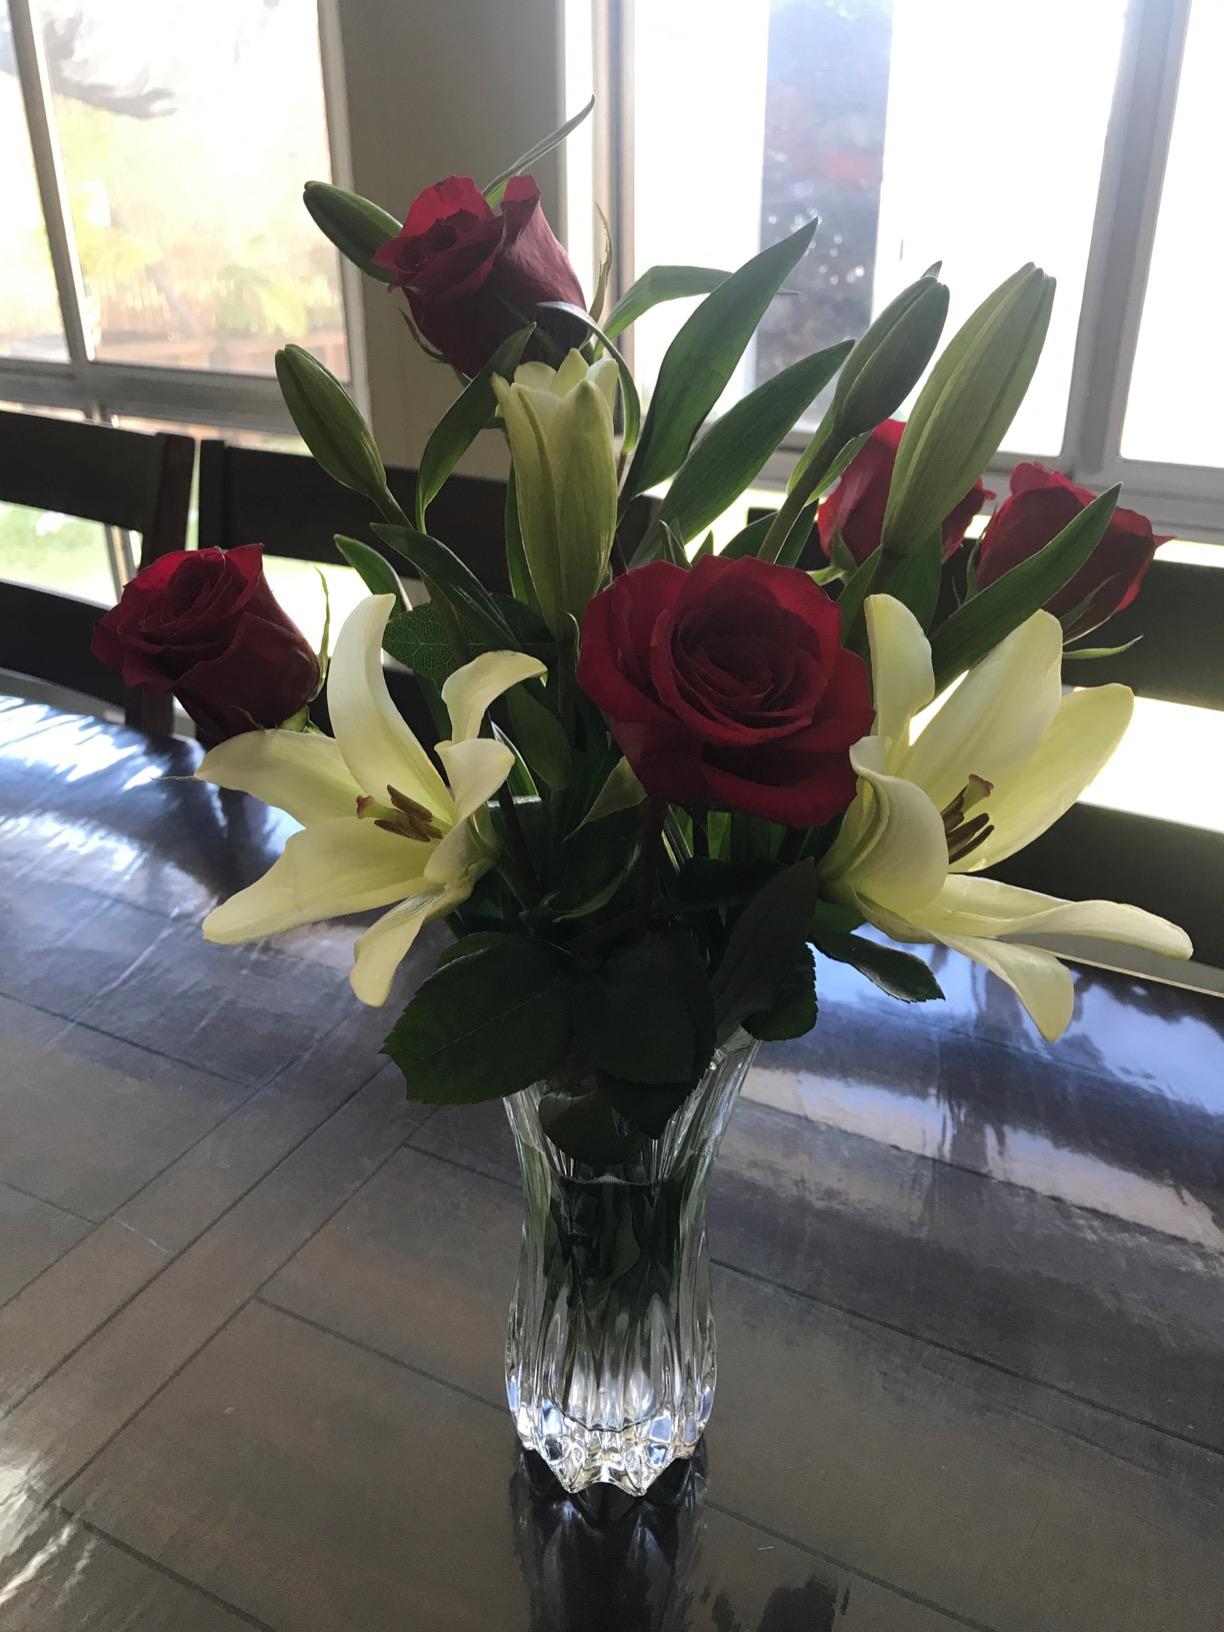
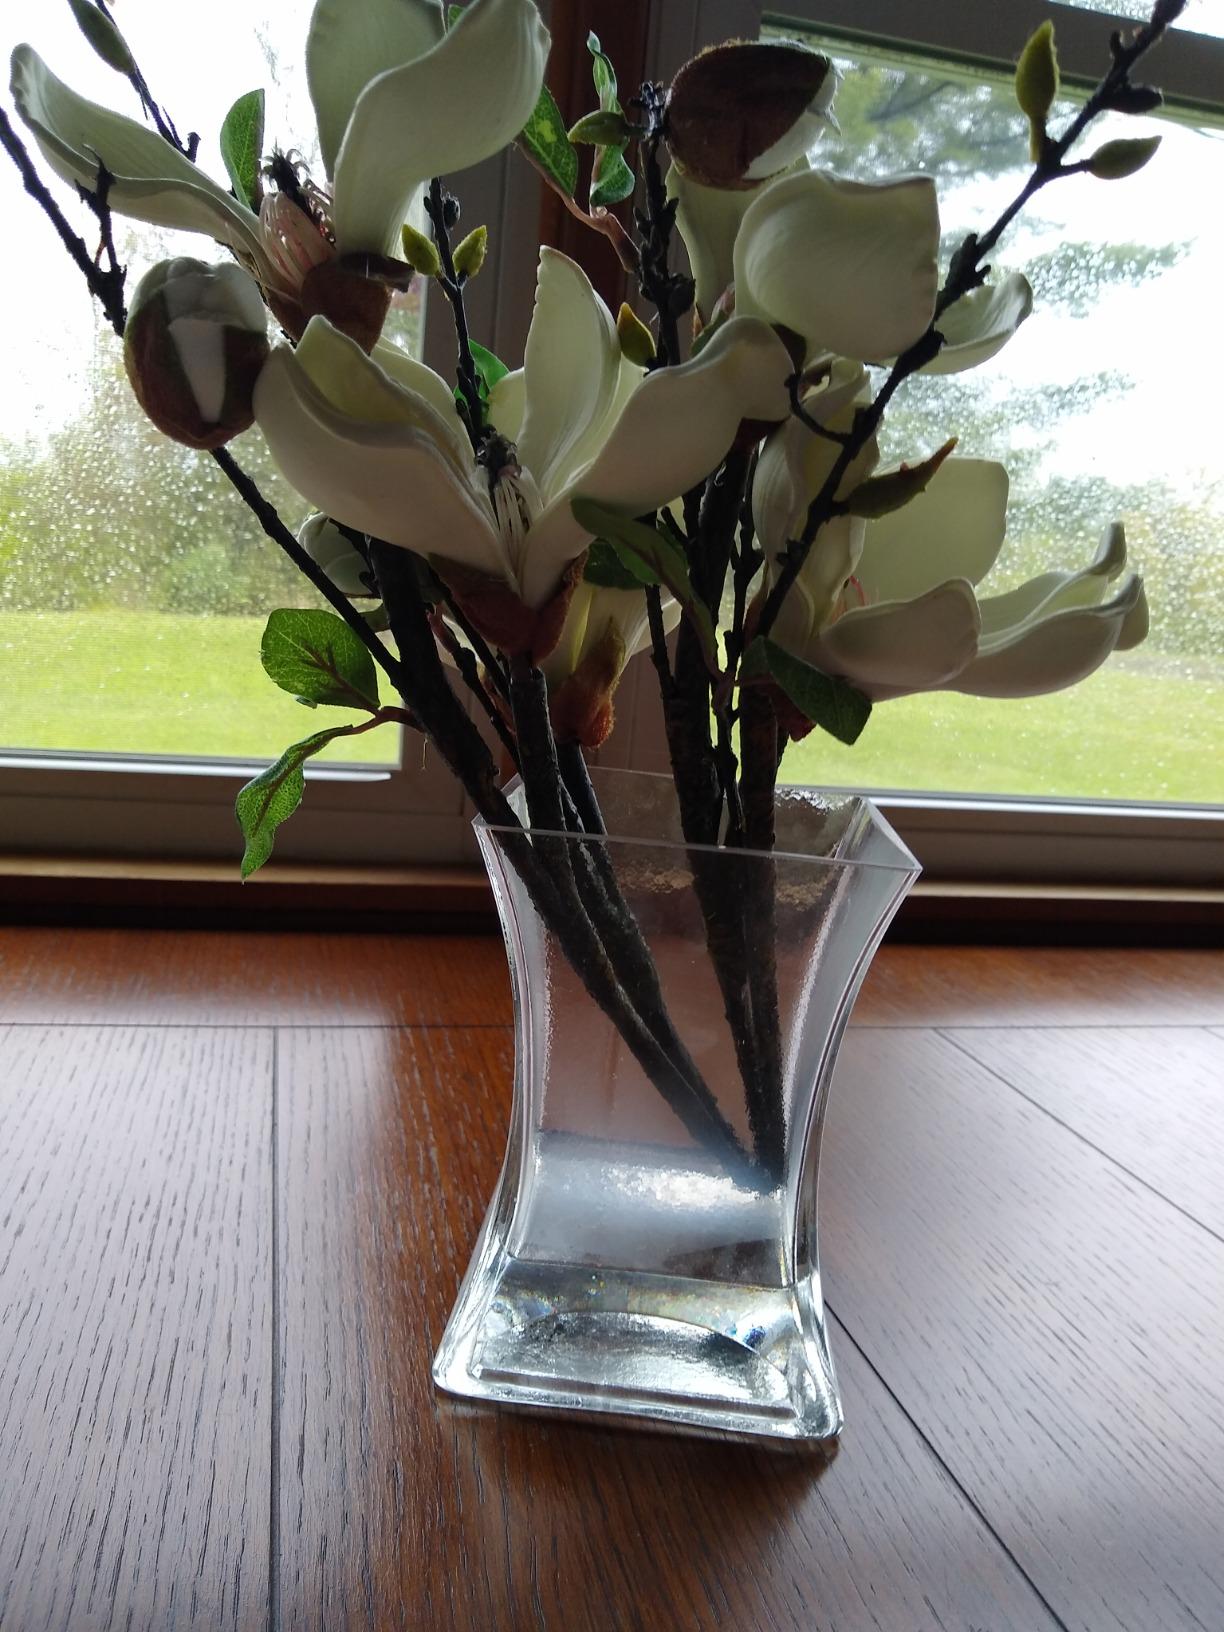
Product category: vase
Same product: no